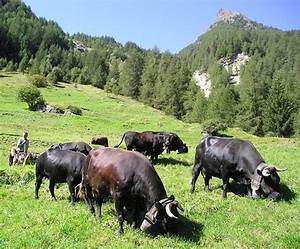
Label: mucca